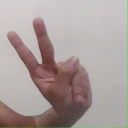
अक्षर: ऐ